Virginia State University

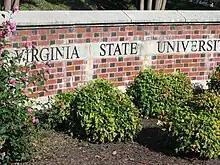
University entrance

Virginia State University was founded on March 6, 1882, when the legislature passed a bill to charter the Virginia Normal and Collegiate Institute. The bill was sponsored by Delegate Alfred W. Harris, a Black attorney whose offices were in Petersburg, but who lived in and represented Dinwiddie County in the General Assembly. A hostile lawsuit delayed opening day for nineteen months, until October 1, 1883. In 1902, the legislature revised the charter act to curtail the collegiate program and to change the name to Virginia Normal and Industrial Institute.